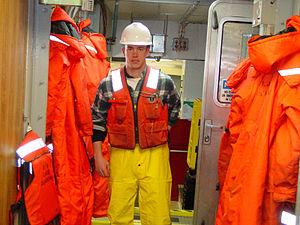
Un gilet de sauvetage appelé aussi « brassière de sauvetage » est un dispositif qui permet à une personne, en cas de chute dans l'eau, de flotter plus facilement.